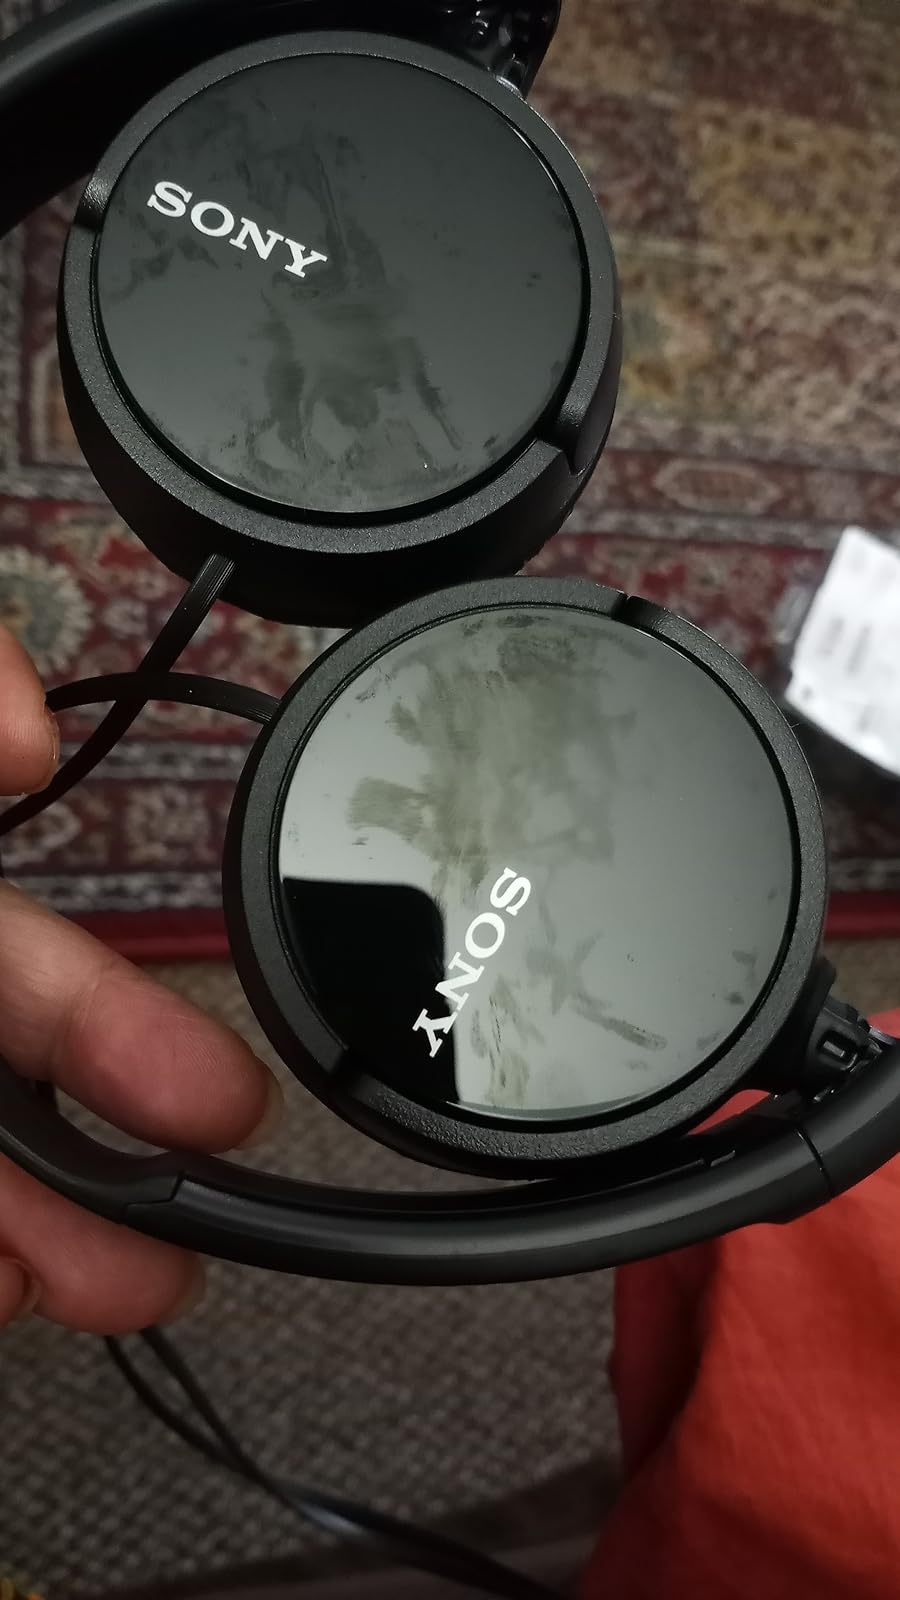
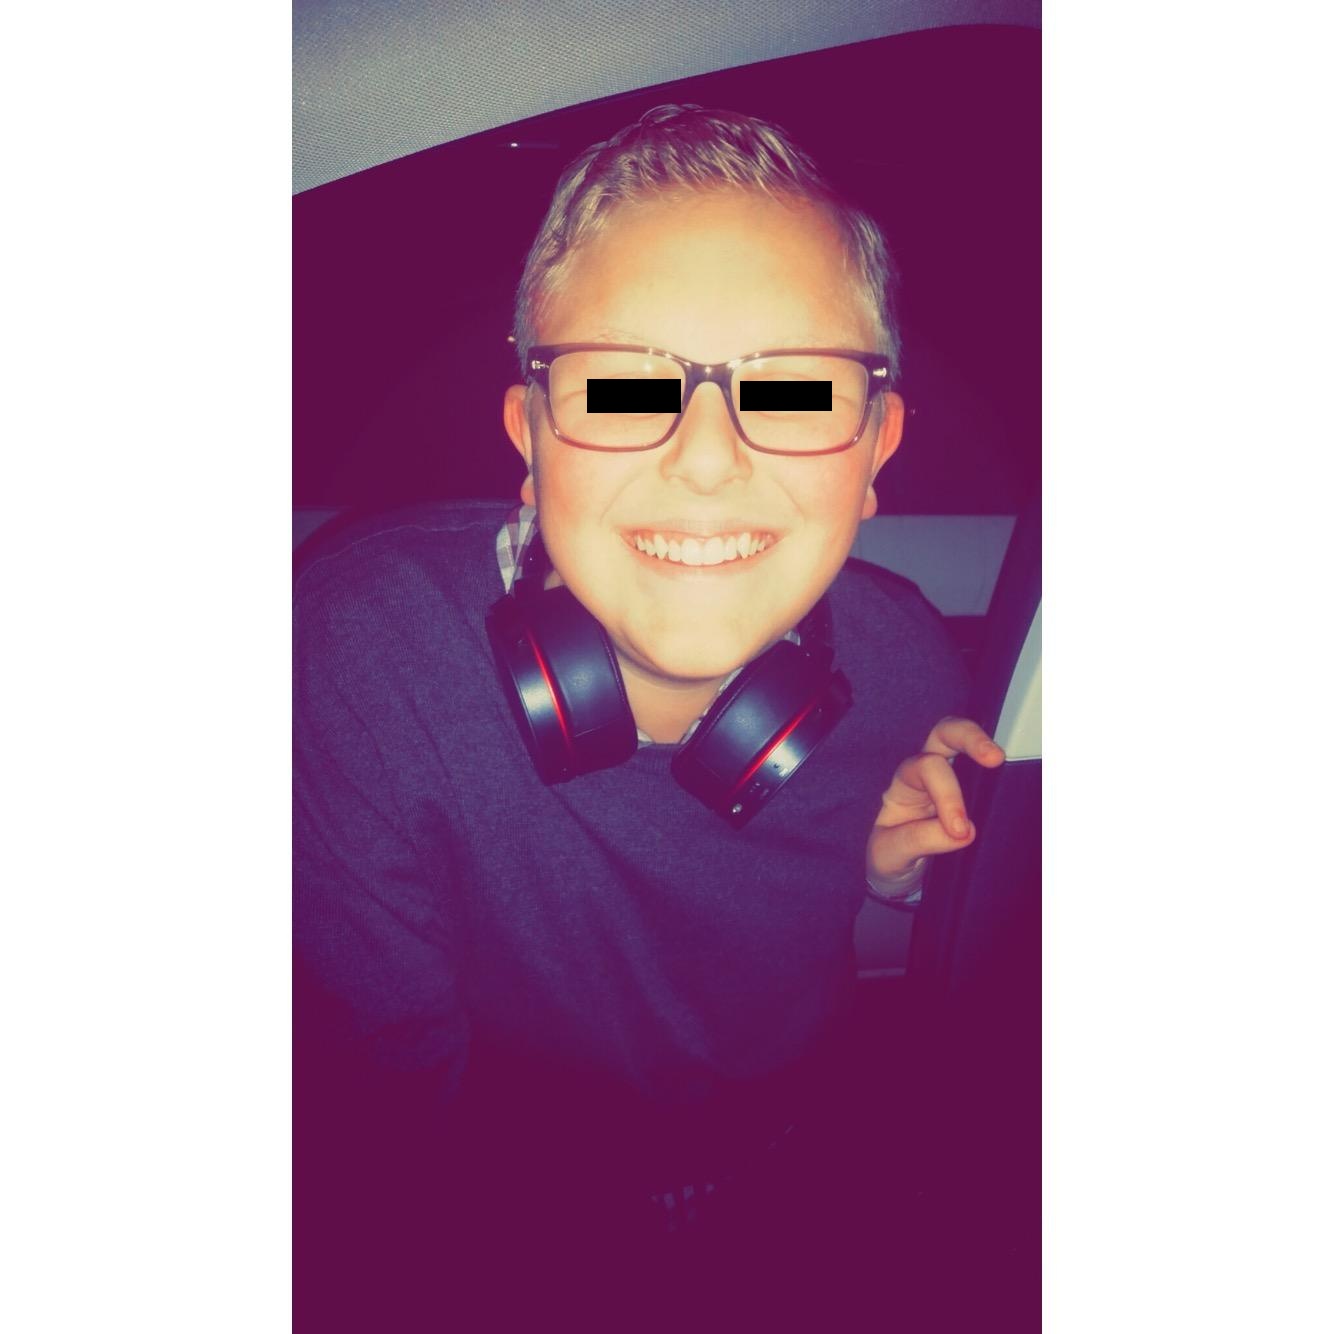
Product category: headphones
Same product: no